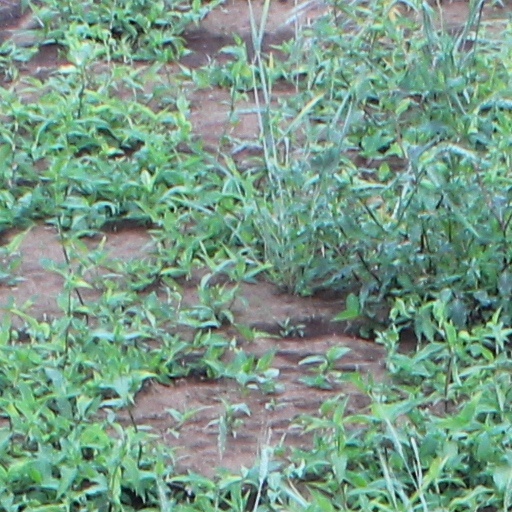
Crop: wheat